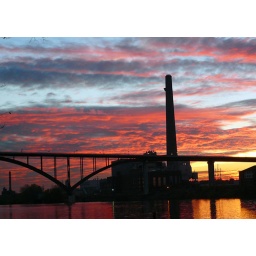
Sunset on the Mississippi. High bridge and high bridge power plant in the back ground